Bro Aberffraw

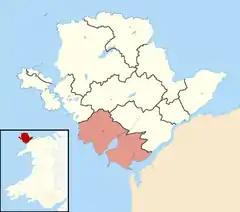
Bro Aberffraw ward location on Anglesey

Bro Aberffraw is an electoral ward in the southern corner of Anglesey, Wales. It comprises the three communities of Aberffraw, Bodorgan and Rhosyr (Newborough and Dwyran). Canolbarth Môn elects two county councillors to the Isle of Anglesey County Council.